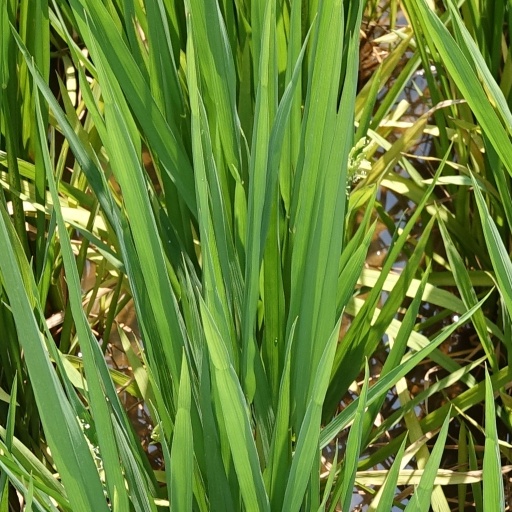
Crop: rice